Cribbage

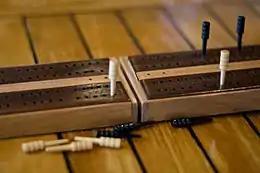
Traditional wooden board layout with wooden pegs

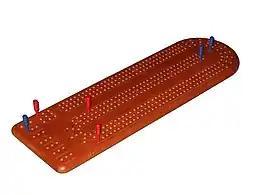
Modern 120-hole board

Visually, cribbage is known for its scoring board—a series of holes ("streets") on which the score is tallied with pegs (also known as "spilikins"). Scores can be kept on a piece of paper, but a cribbage board is almost always used, since scoring occurs throughout the game, not just at the conclusion of hands as in most other card games.